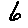
Label: 6